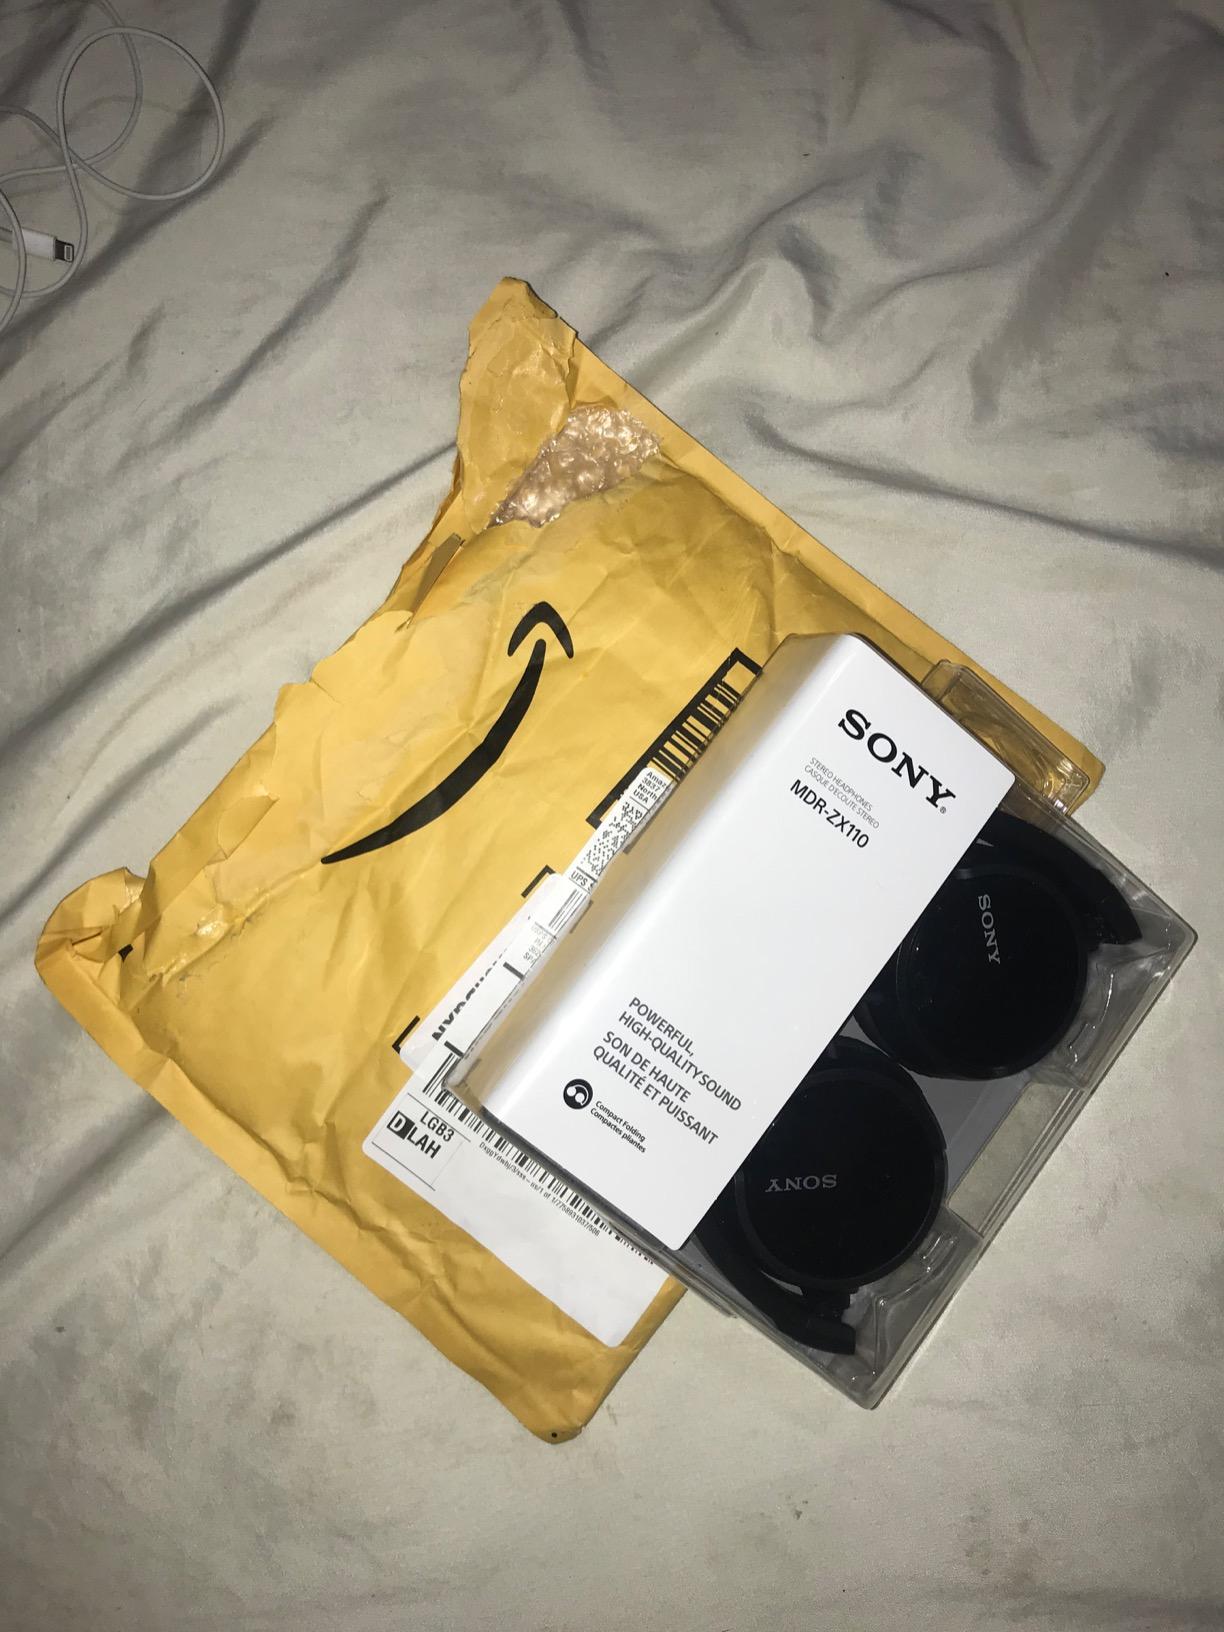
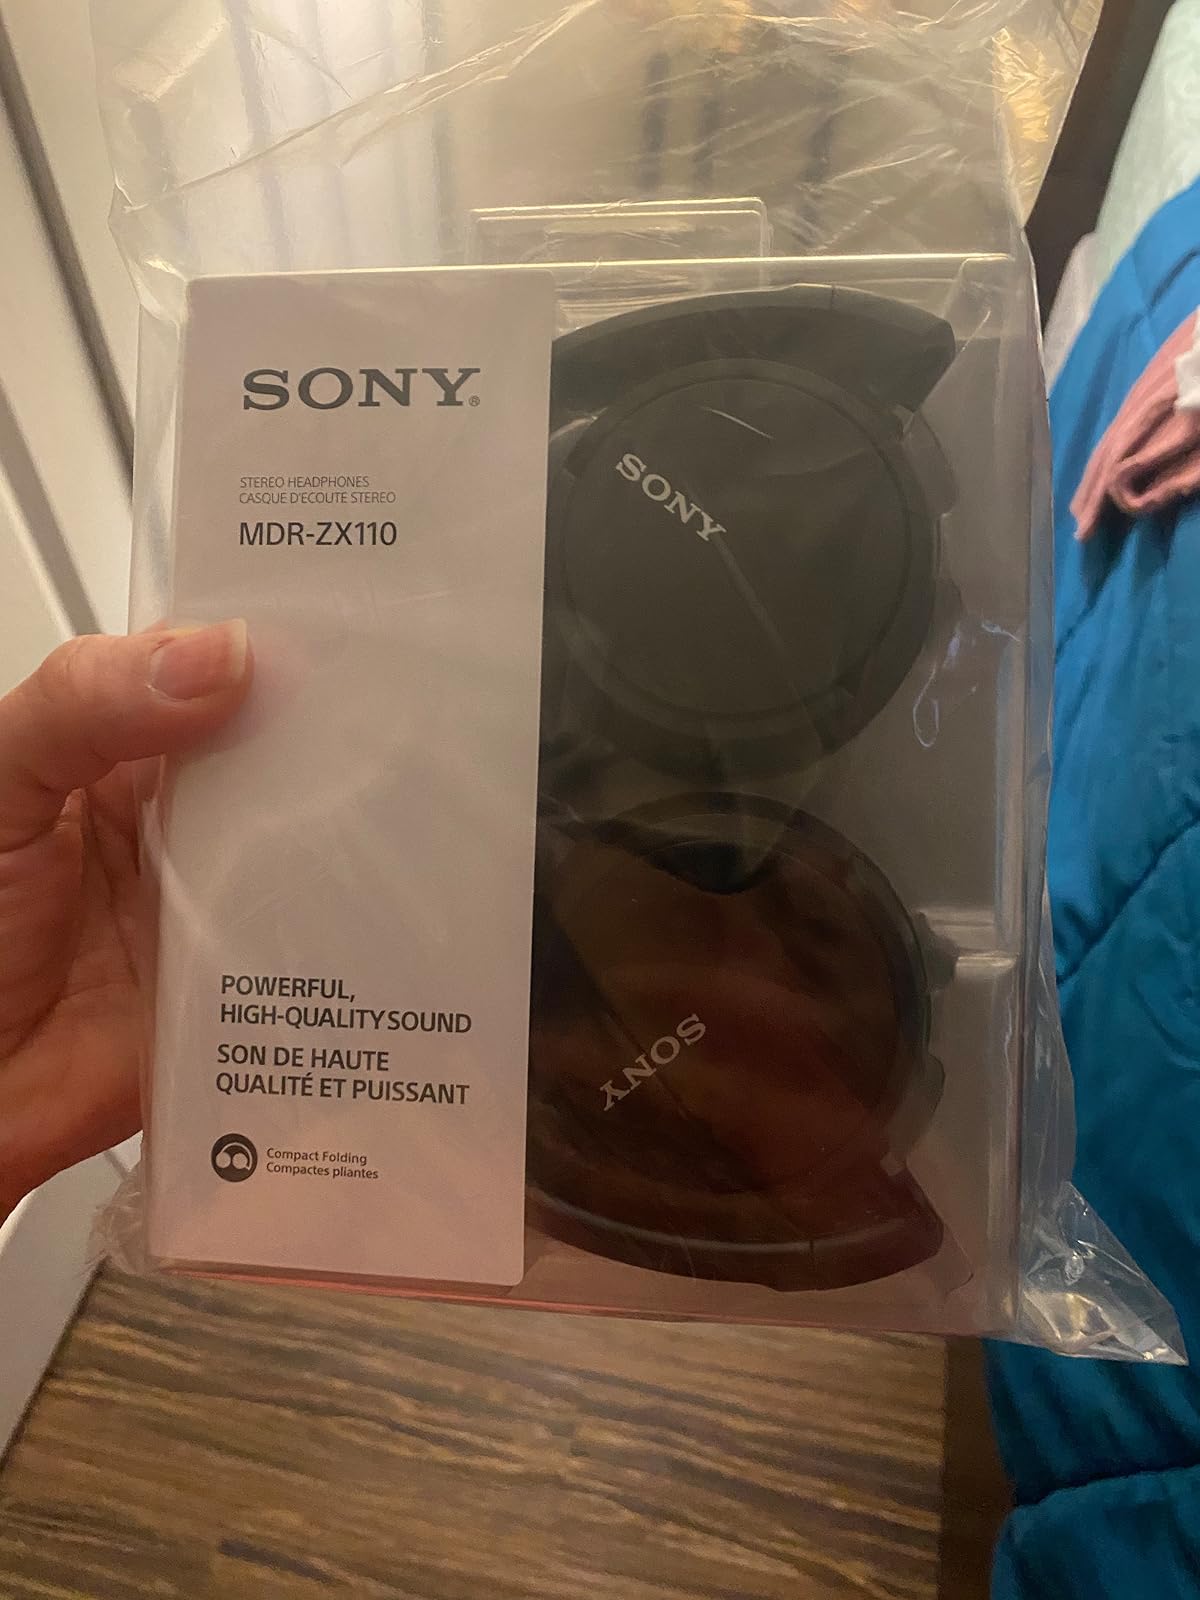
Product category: headphones
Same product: yes